The Masked Bride

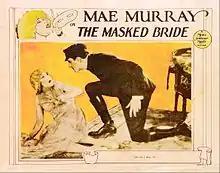
Lobby card

The Masked Bride is a 1925 American silent romantic drama film directed by Christy Cabanne and starring Mae Murray, Francis X. Bushman, and Basil Rathbone. It is currently a lost film.